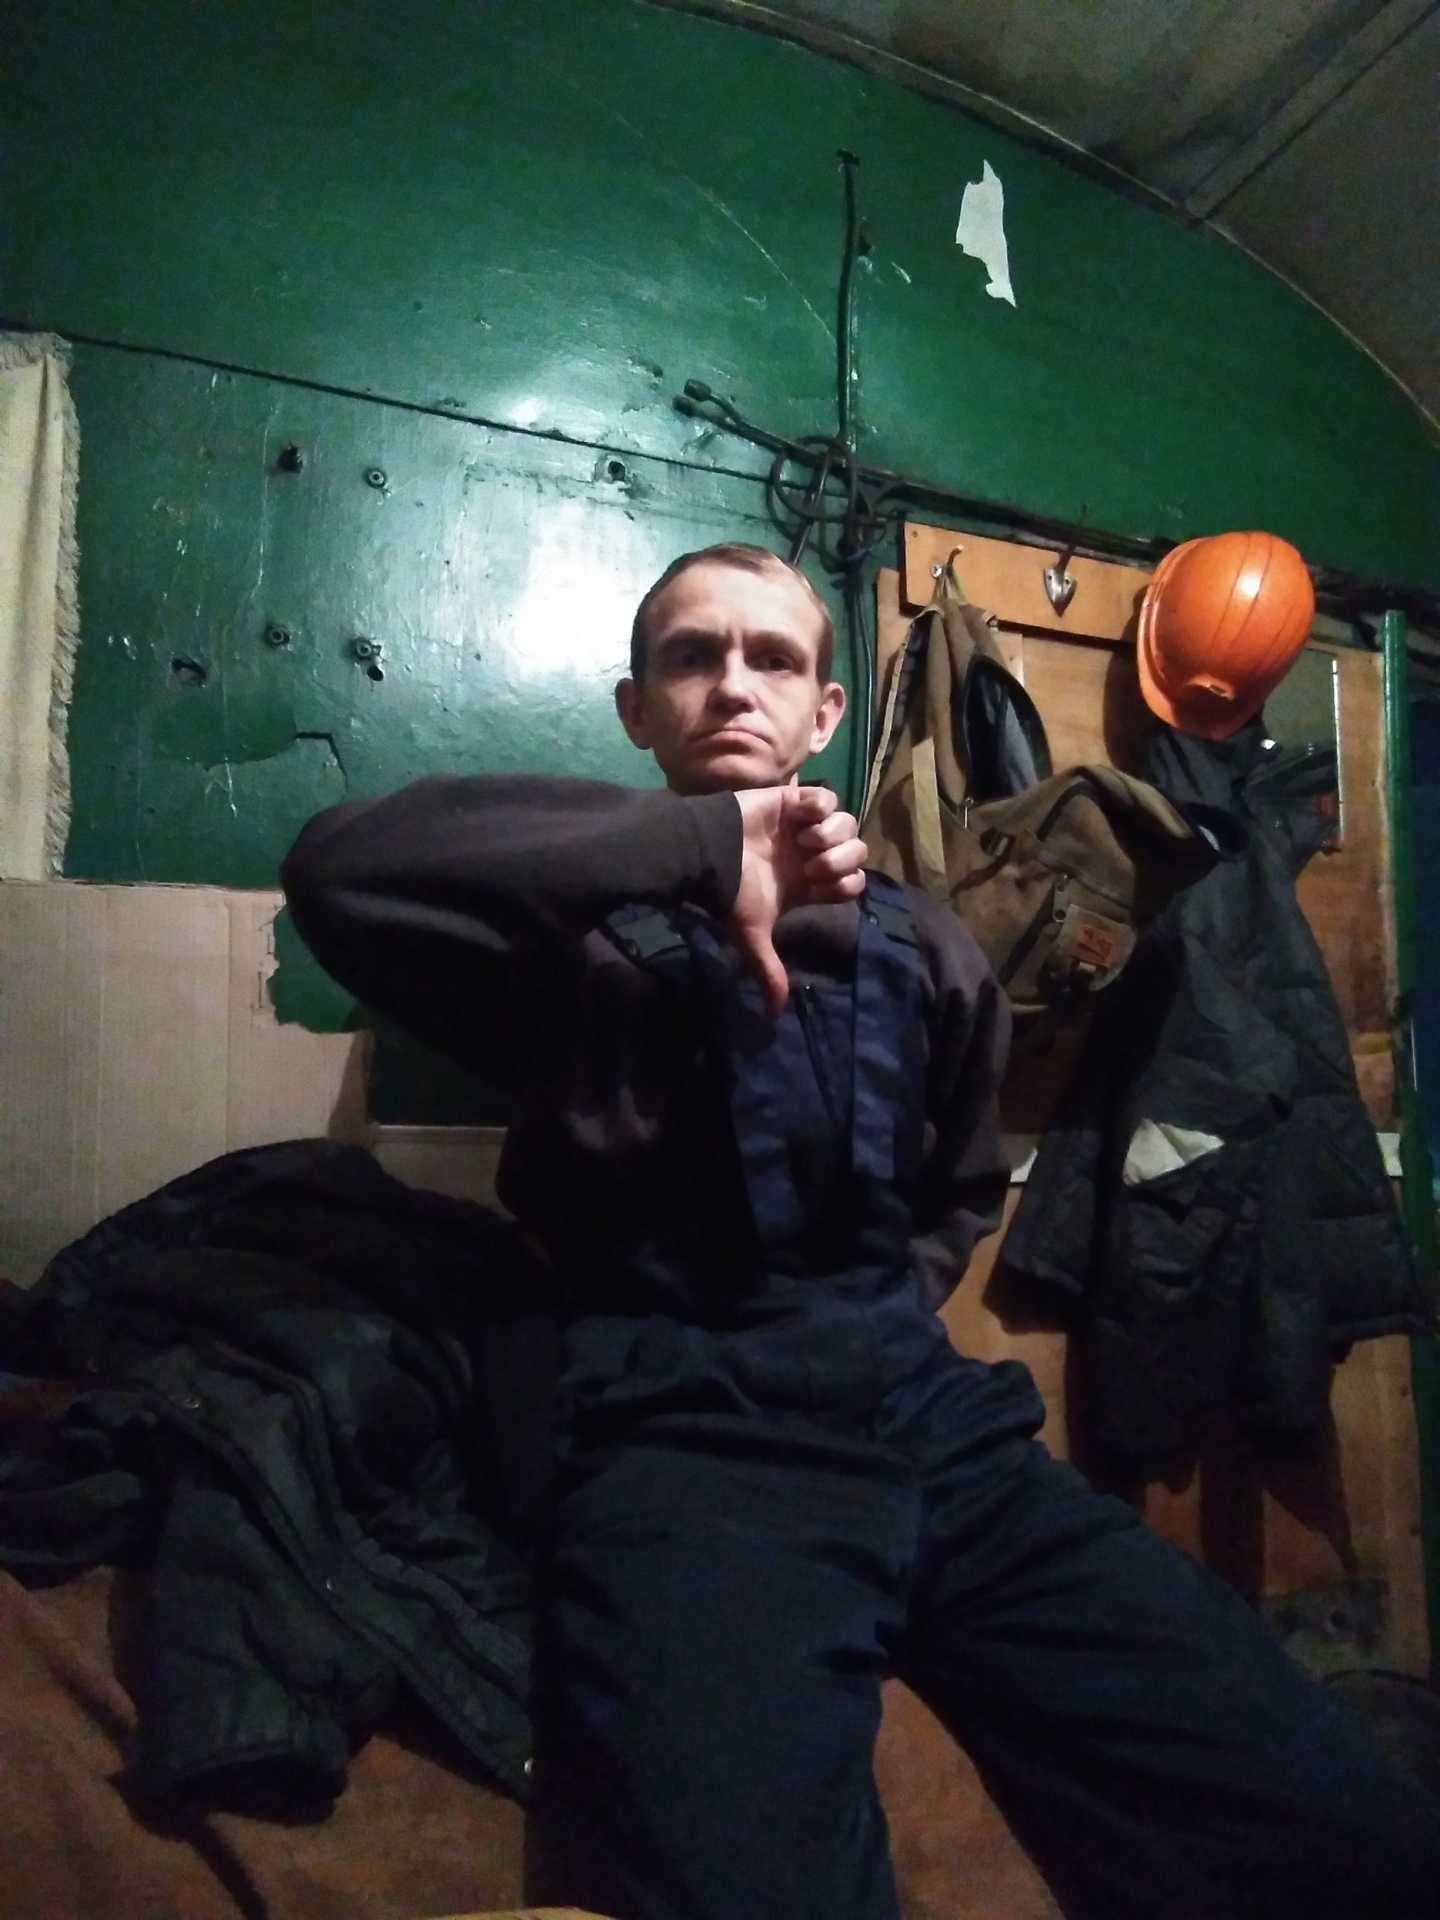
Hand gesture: dislike